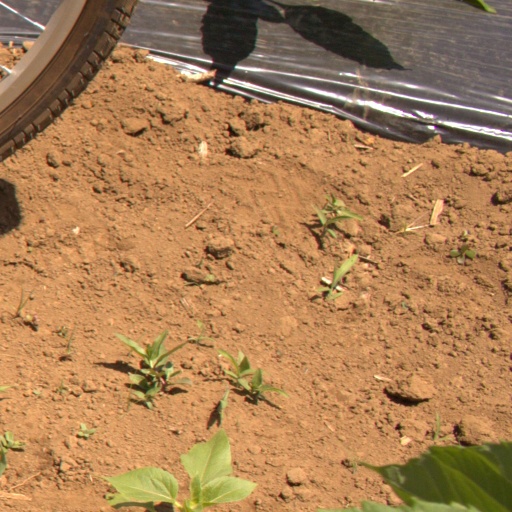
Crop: Jerusalem artichoke